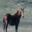
Label: horse